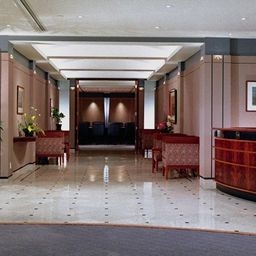
Room type: livingroom